Albazinians

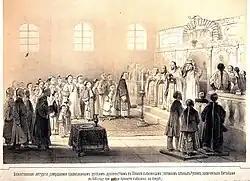
Albazinian Liturgy in Beijing,by Ivan Chmutov

After the first siege of Albazin in 1685, most of the Cossacks were allowed to return to Russian territory at Nerchinsk, but nearly 45 of them decided to surrender to the Manchus. Many of these had native wives or concubines who were not allowed to leave the Manchu realm. They were sent to Beijing where they joined about 70 other Russians who had previously been captured or defected. They were enrolled in the seventeenth company of the fourth regiment of the Bordered Yellow Banner and given space in the northeast corner of the Tatar City of Peking (at a different place from the O-lo-ssu Kuan). This was a 'household' rather than line unit and had non-combat duties like bow-making. Some were used as messengers to Nerchinsk. Since most were illiterate they were of little use as translators or sources of intelligence.